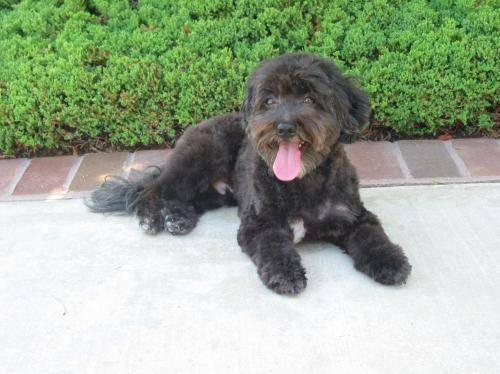
dog